2019 Bohol local elections

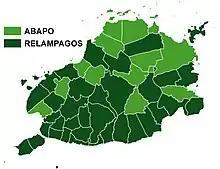
Vice-Gubernatorial Election results; refers to results from Bohol's city and municipalities.

Edgar Chatto is the incumbent but term-limited. He decided to regain his former post as representative of 1st District under Padayaon Bohol banner and was reinstated. Incumbent 3rd district congressman Arthur C. Yap is the official nominee of the ruling coalition. His major contender is the former Maribojoc mayor and Cabinet Secretary Leoncio Evasco Jr.